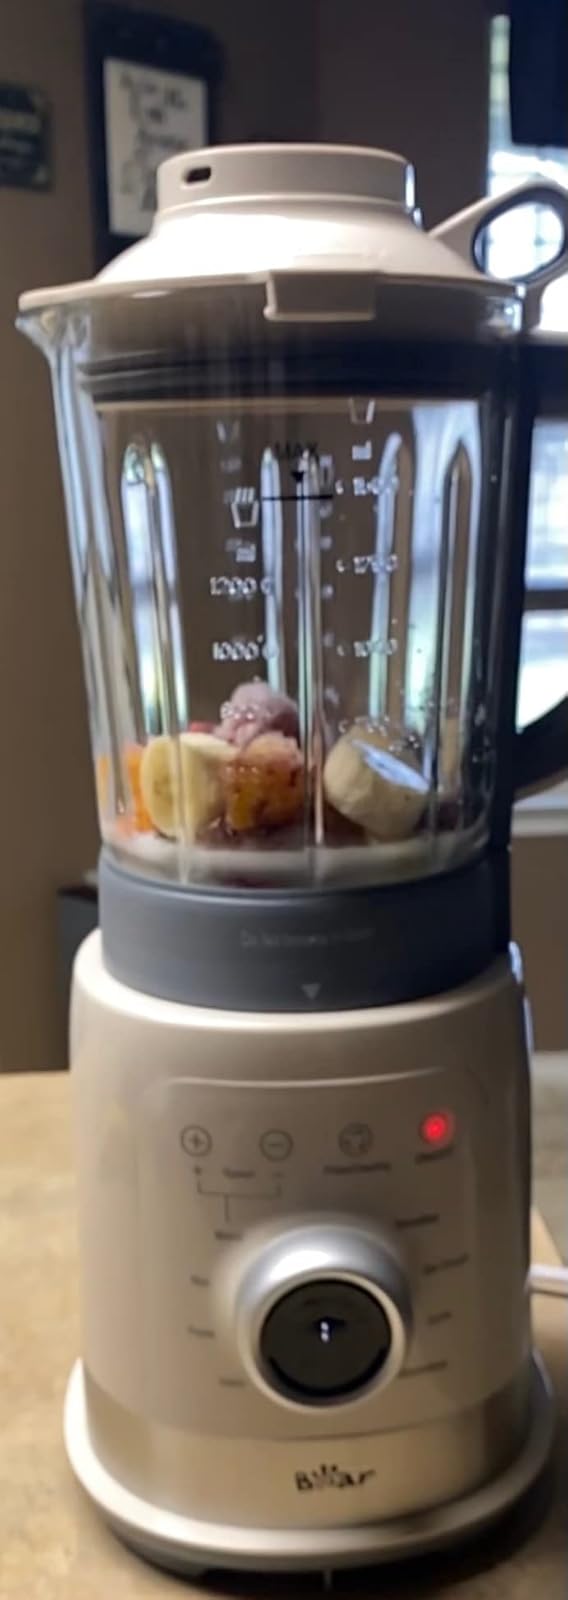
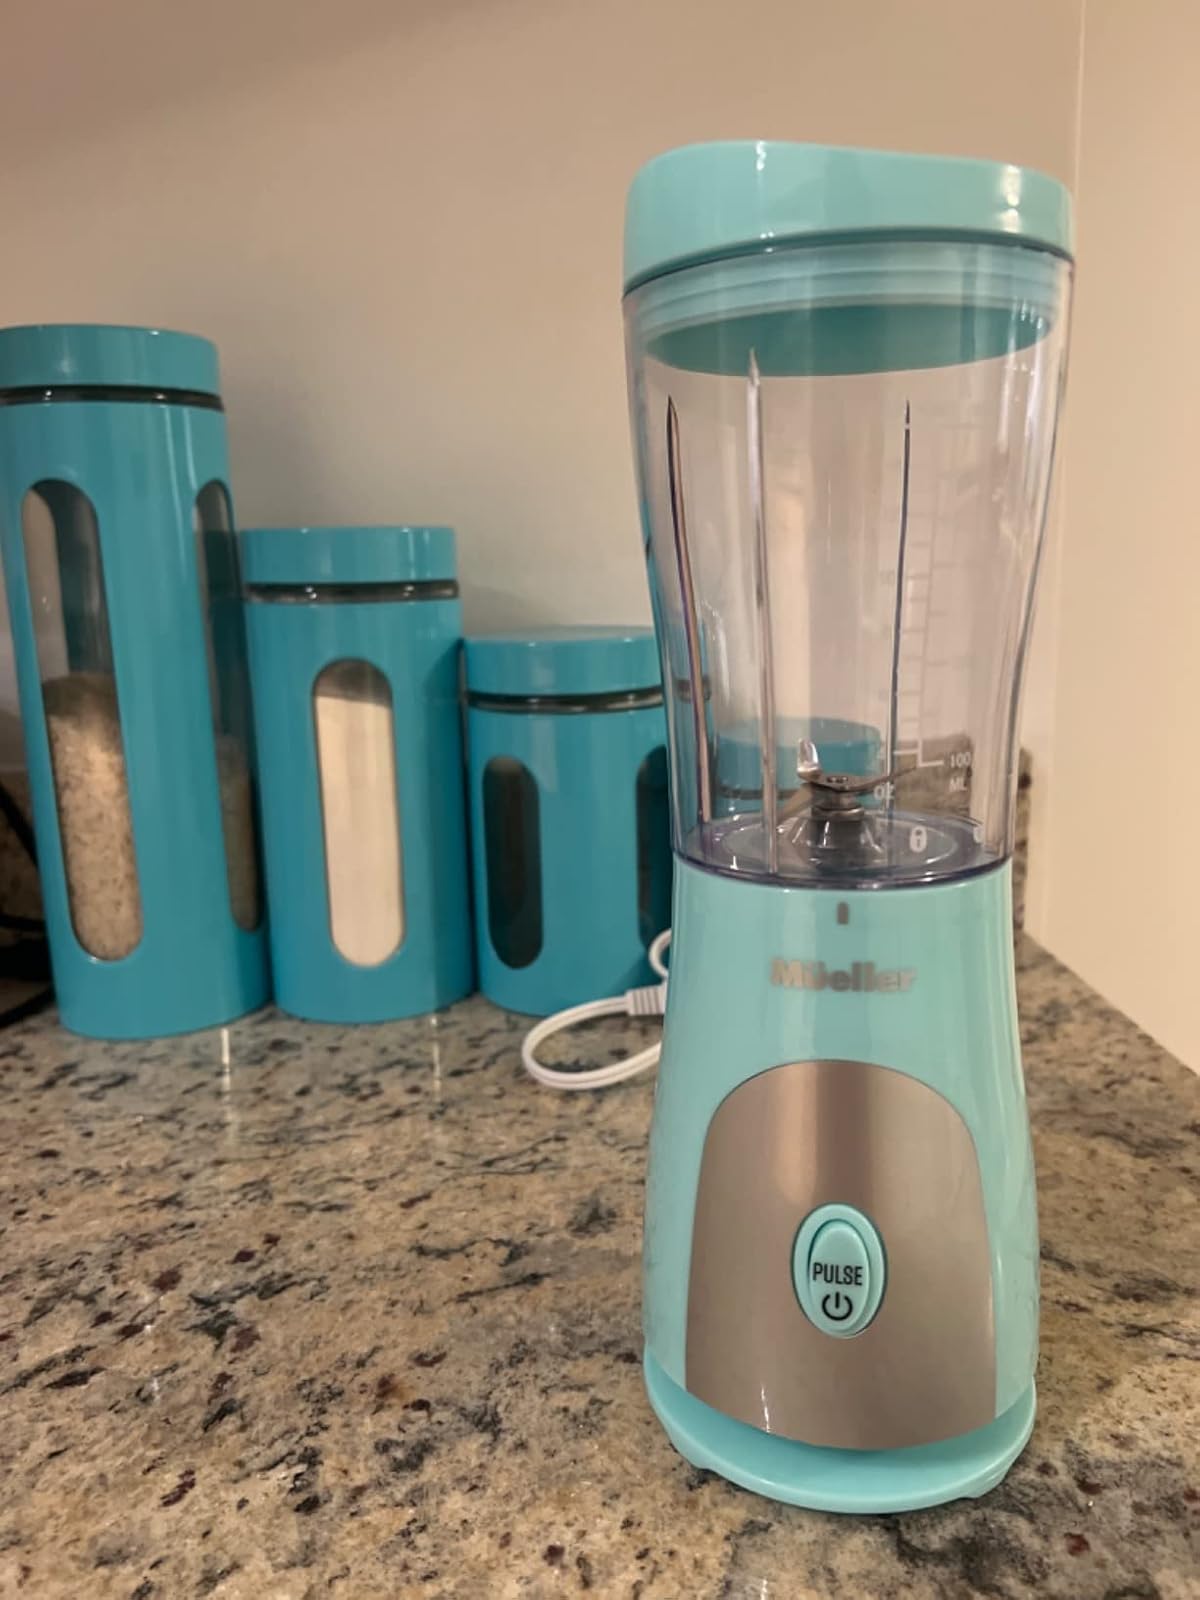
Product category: items_blender
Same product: no